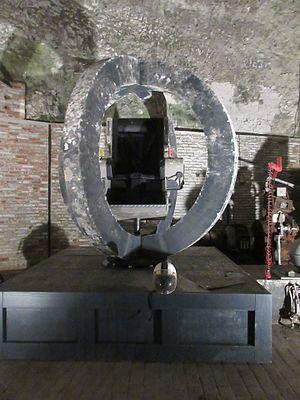
Chronoscaphe de la bande dessinée ""Le Piège diabolique"" de Blacke et Mortimer d'Edgar P. Jacobs photographié dans les boves du château de La Roche-Guyon"
Le voyage dans le temps est un des grands thèmes de la science-fiction, au point d’être considéré comme un genre à part entière. L’idée d’aller revivre le passé ou de découvrir à l’avance le futur est un rêve humain causé par le fait que l’être humain avance dans le temps de manière permanente, mais irréversible.
Le Piège diabolique est la sixième aventure et le neuvième album de la série de bande dessinée Blake et Mortimer, scénarisée et dessinée par Edgar P. Jacobs, avec l'aide de Liliane et Fred Funcken pour quelques planches.